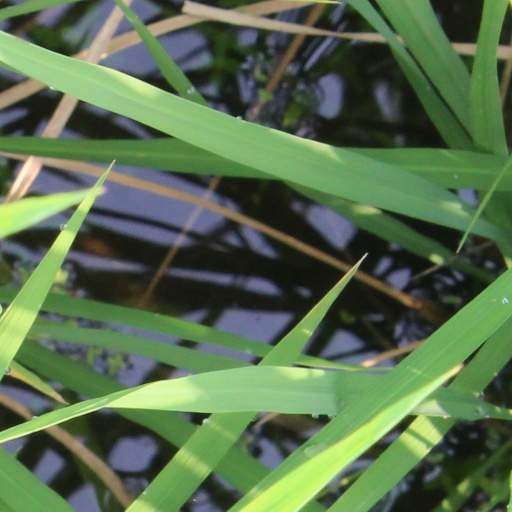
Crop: rice